Vandhaale Magaraasi

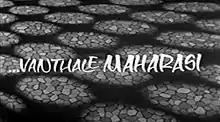
Title card

Vandhaale Magaraasi is a 1973 Indian Tamil-language comedy film, directed by K. S. Gopalakrishnan and produced by Ashok Pictures. The screenplay was written by Gopalakrishnan, the film was shot at his own studio, Karpagam Studios. Music was by Shankar–Ganesh. The film stars Jayalalithaa (in dual role) and M. N. Rajam, playing lead role, with Jaishankar, V. S. Raghavan, Cho Ramaswamy Pushpalatha and Bhagavathy in supporting roles. It was released on 16 March 1973.